Mikuriya Station (Nagasaki)

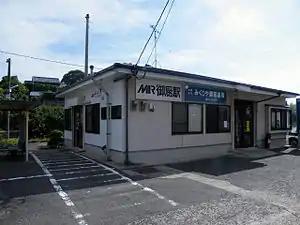

is the railway station in Mikuriya-machi Sato-men, Matsuura, Nagasaki Prefecture. It is operated by Matsuura Railway and is on the Nishi-Kyūshū Line.